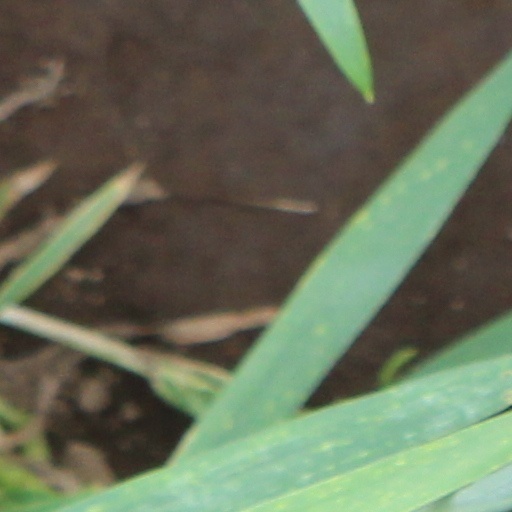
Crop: wheat